The Ancines Woods

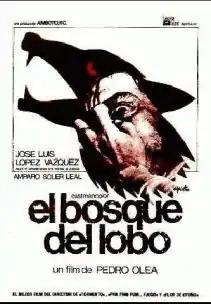
Original Spanish release poster

The Ancines Woods ( also known as The Wolf's Forest) is a 1970 Spanish drama/horror film co-written, produced, and directed by Pedro Olea. It is based on the novel by Carlos Martínez-Barbeito, and is partially based on the life of Manuel Blanco Romasanta and his alleged lycanthropy.